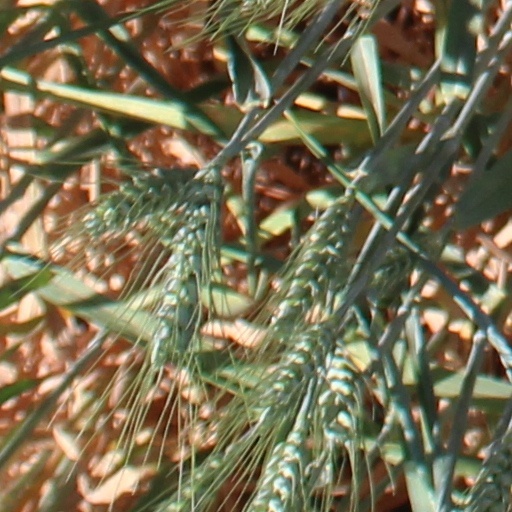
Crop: wheat